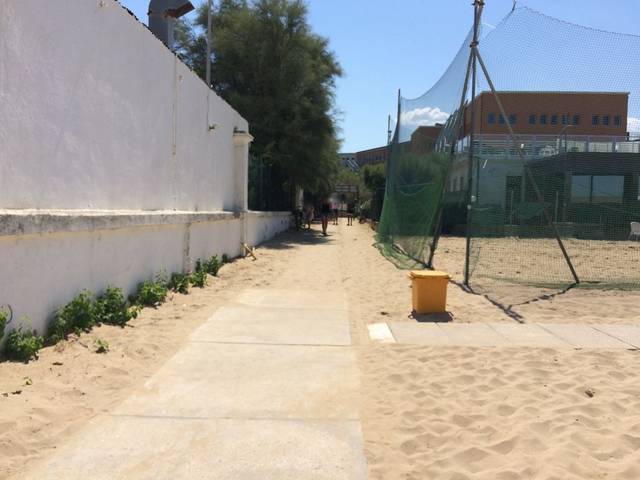
Region: Italy
Coordinates: 43.921, 12.909